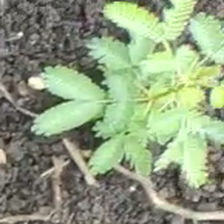
Weed species: Dwarf_cassia_(Chamaecrista pumila)